1990s in Japan

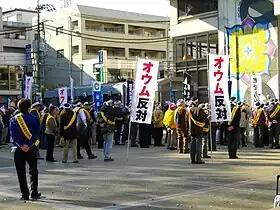
Anti-Aum Shinrikyo protest in Japan

The Tokyo subway sarin attack, usually referred to in the Japanese media as the Subway Sarin Incident (地下鉄サリン事件 Chikatetsu Sarin Jiken?), was an act of domestic terrorism perpetrated on March 20, 1995, in Tokyo, Japan by members of the Aum Shinrikyo cult.